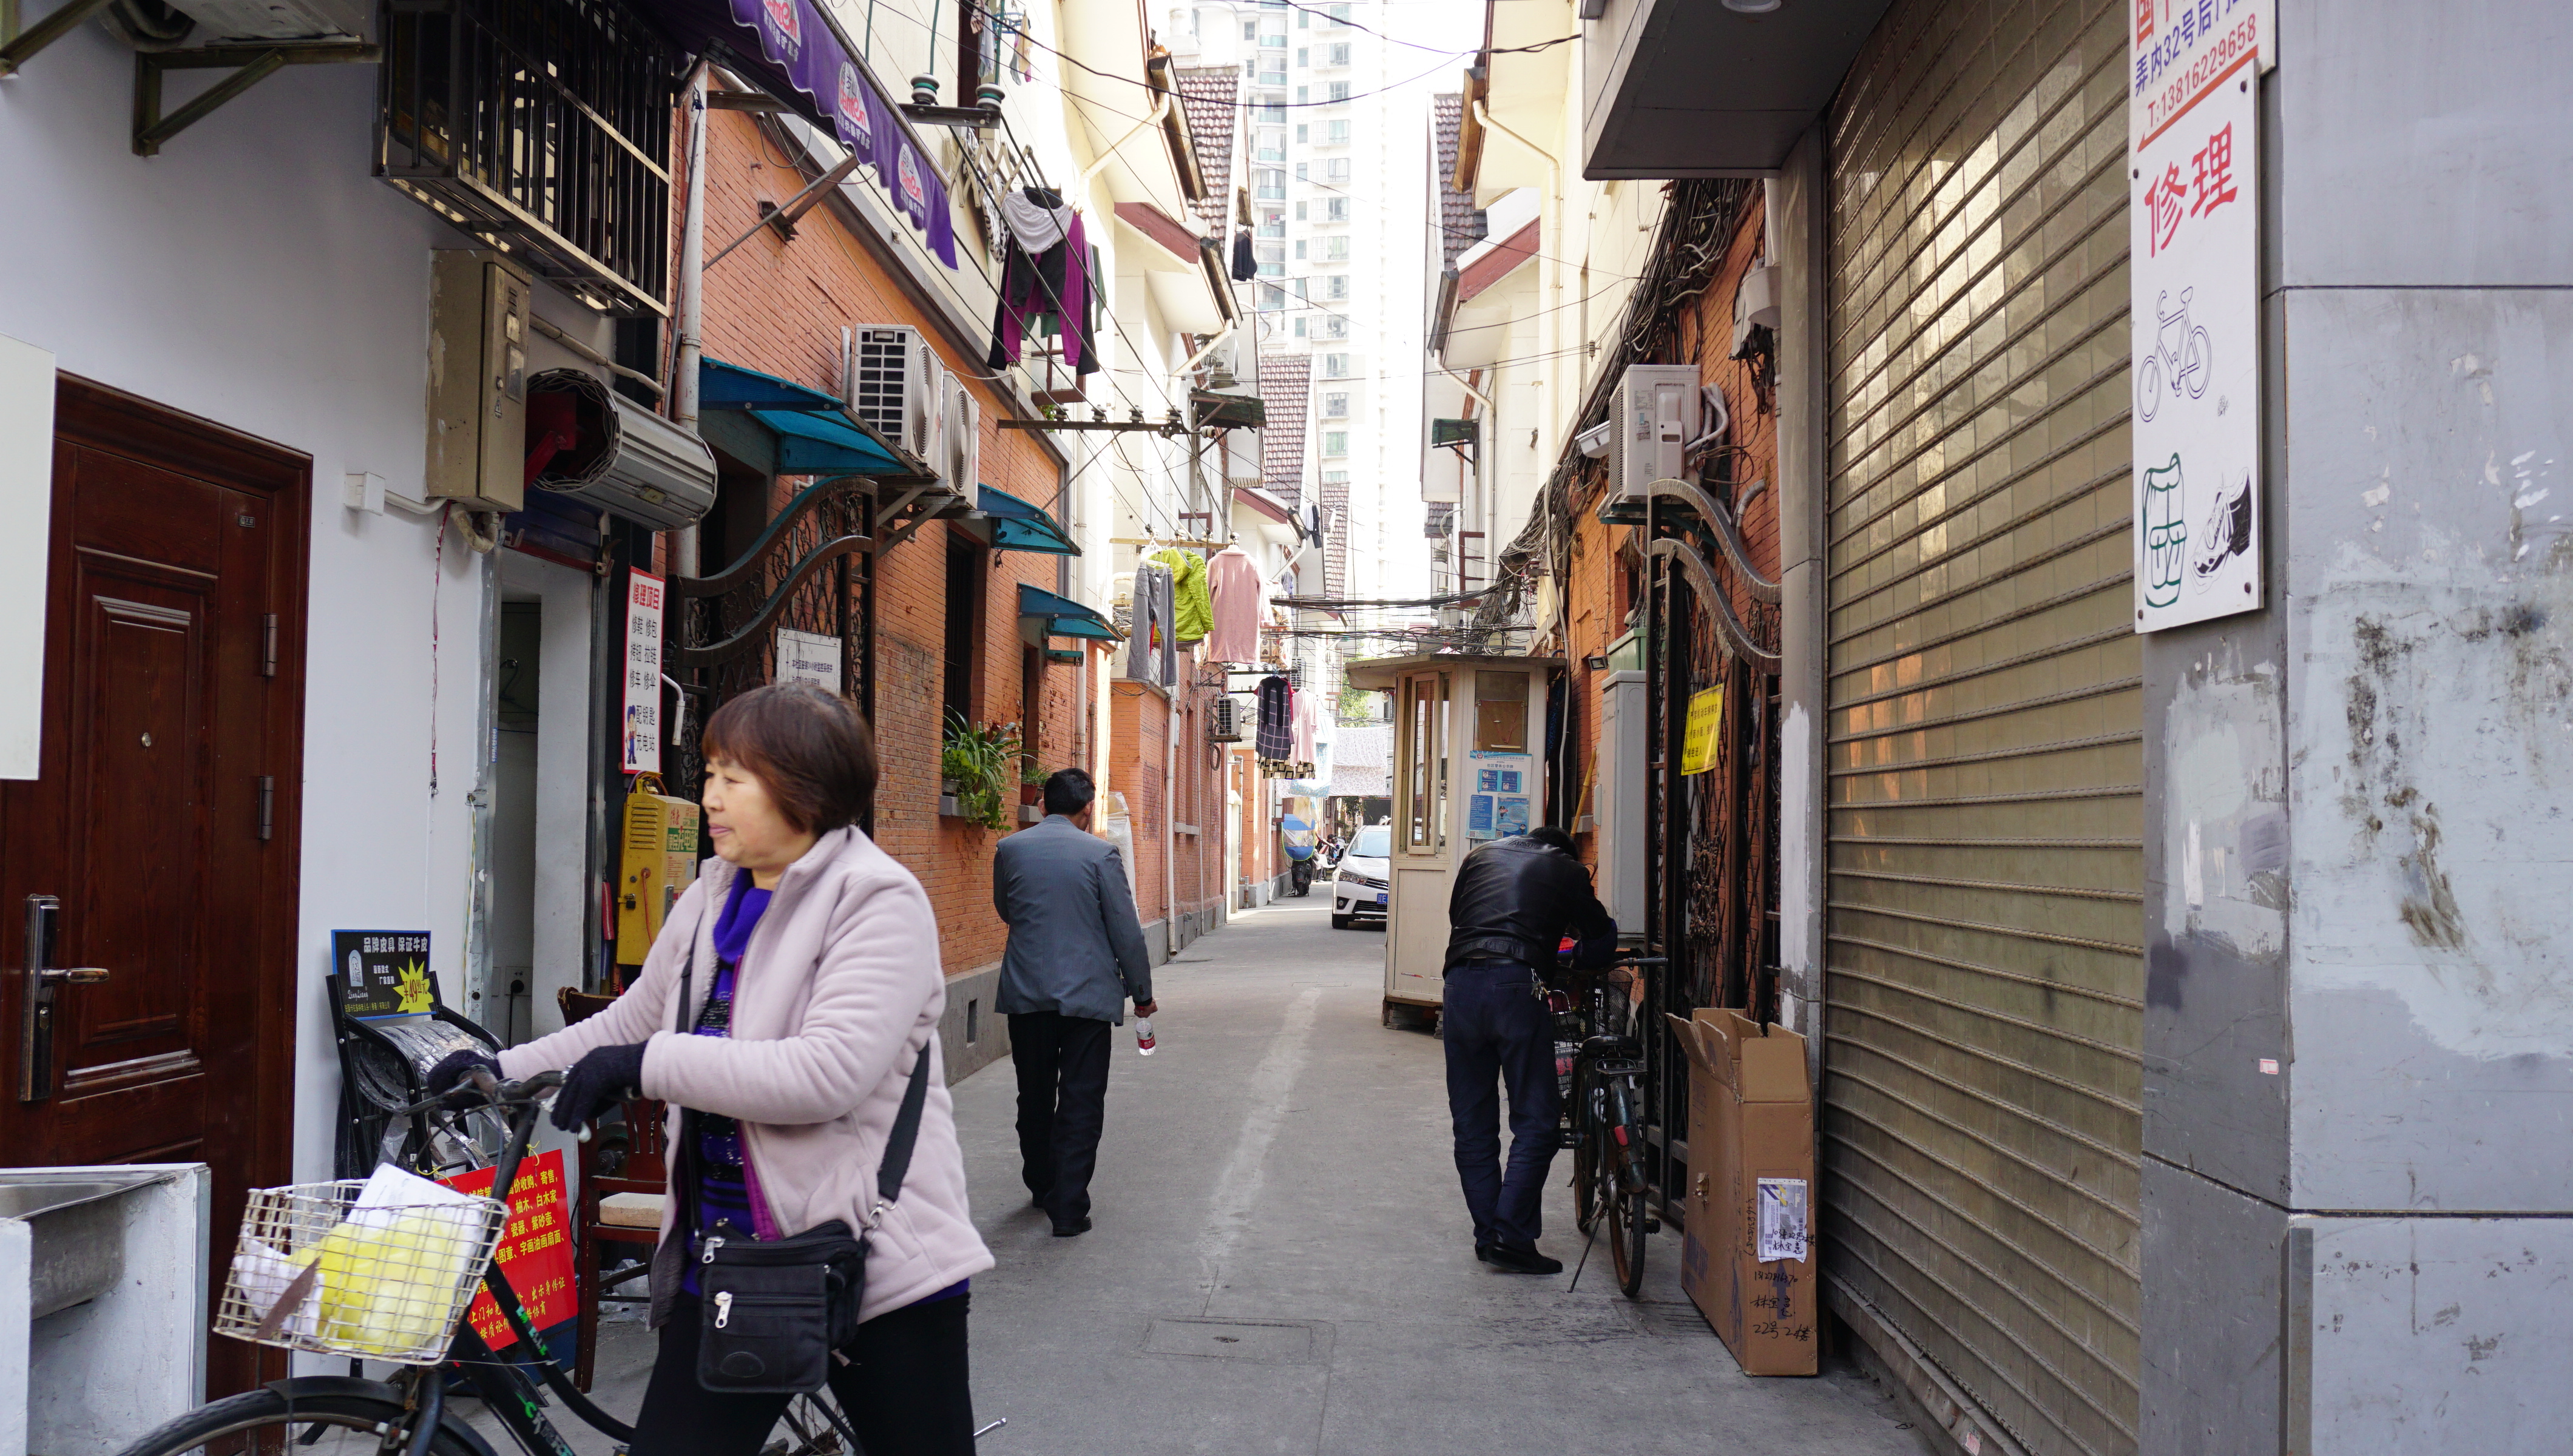
natural, alley, street, neighbourhood, town, human settlement, road, pedestrian, public space, infrastructure, building, city, marketplace, lane, travel, market, shopping, bazaar, nonbuilding structure